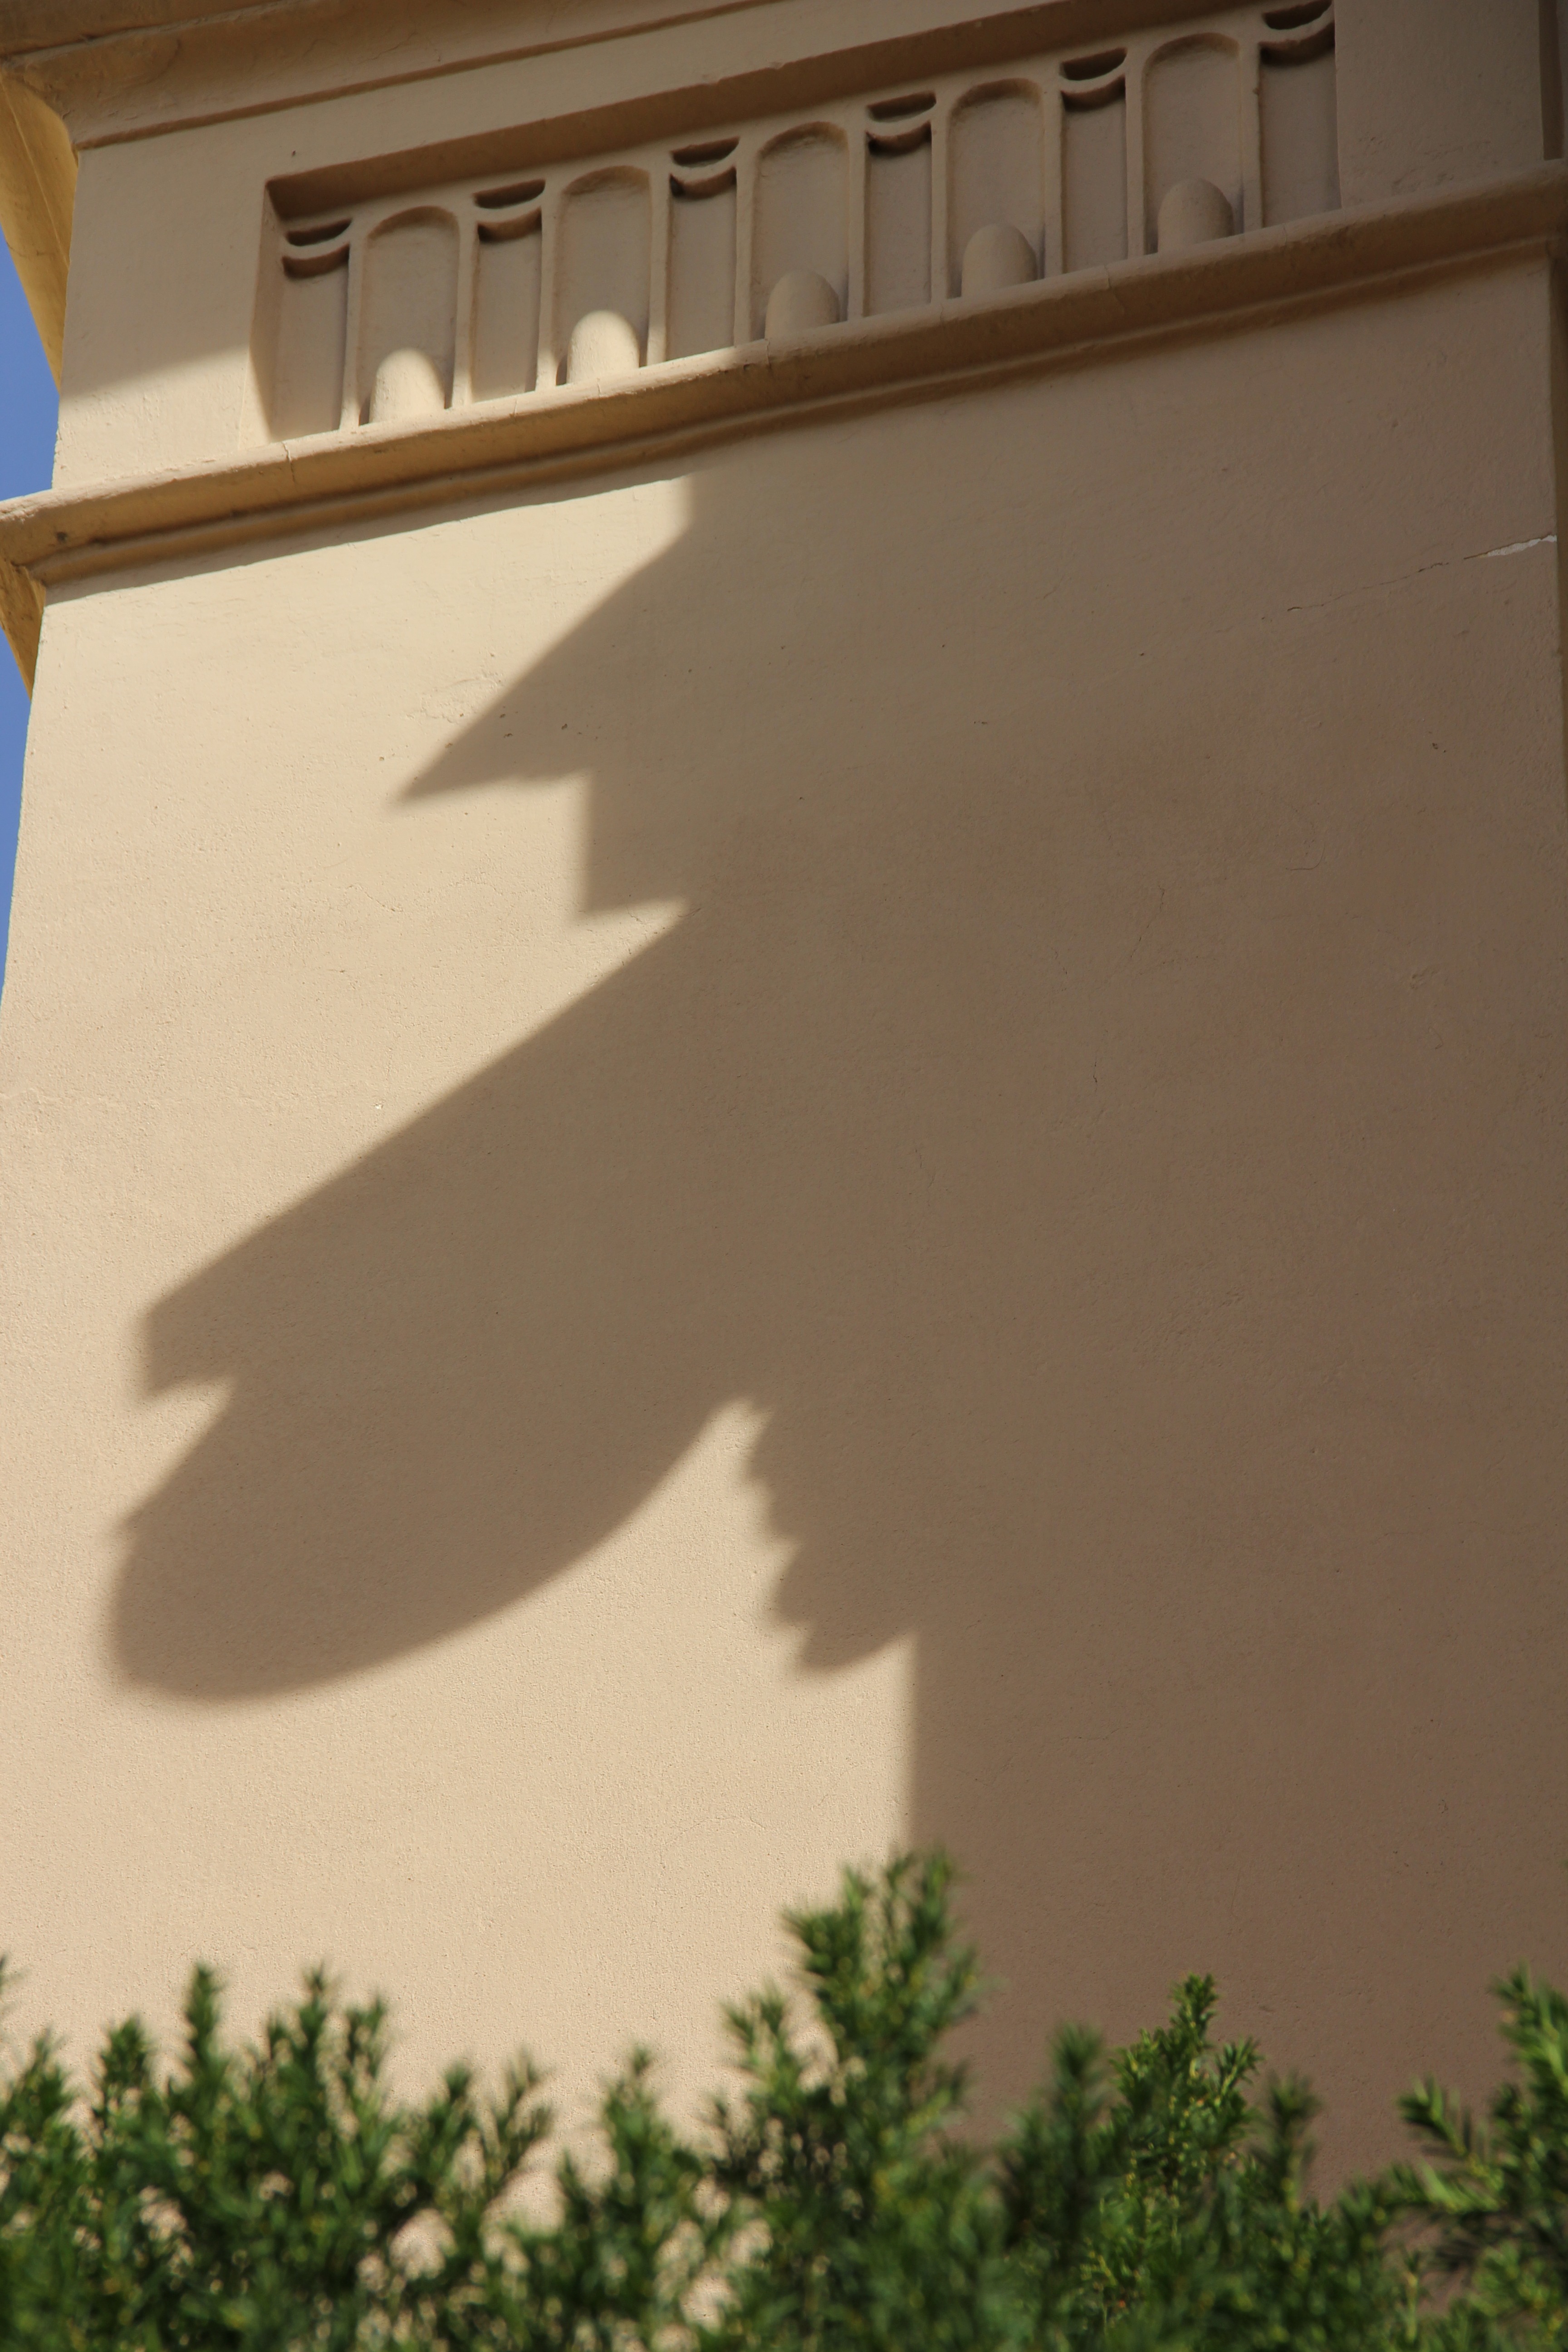
light, architecture, sky, wood, house, floor, window, wall, shadow, angle